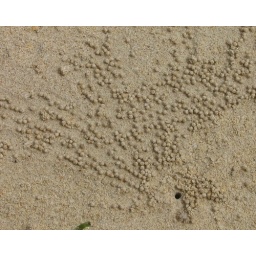
balls of sand industriously created at low tide by the tiniest crab i've ever seen